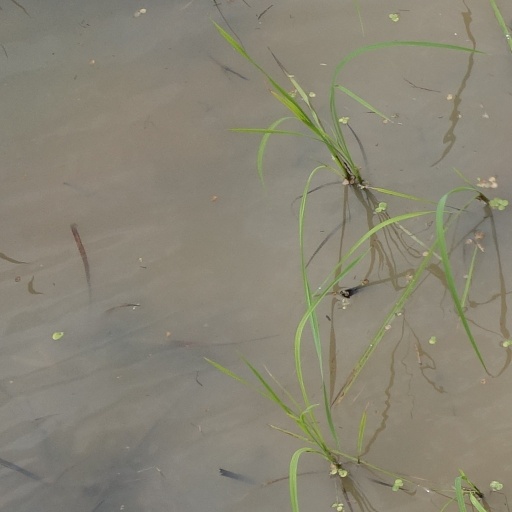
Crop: rice